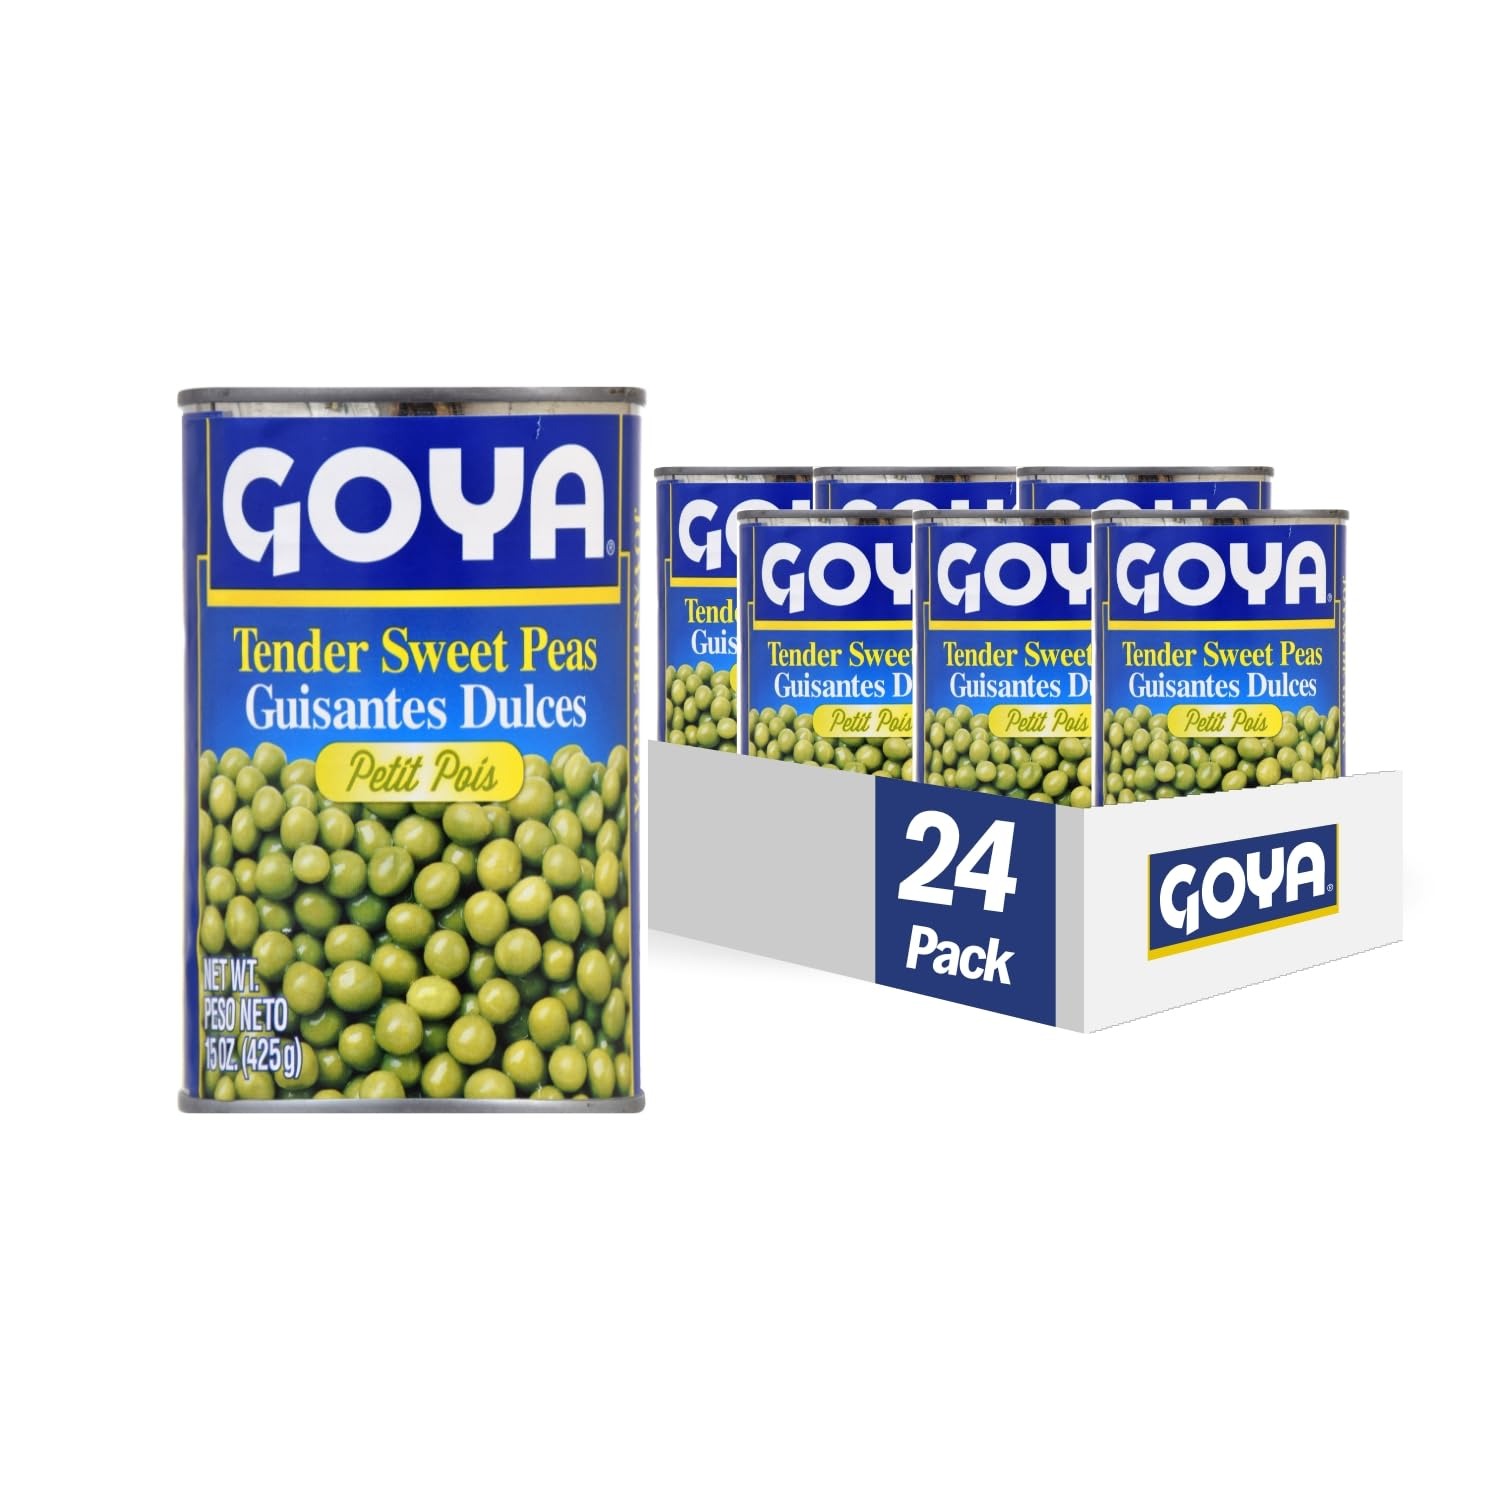
Item Name: Goya Foods Tender Sweet Peas, 15-Ounce (Pack of 24), (2531)
Bullet Point 1: AUTHENTIC GOYA | Full flavor, green-colored buttery tender sweet peas are easily brought to your very own kitchen table with Goya Tender Sweet Peas, uniform in size, shape and flavor.
Bullet Point 2: CONVENIENT & VERSATILE | Fresh and delightful, Goya Tender Sweet Peas are ready for you to eat straight from the can or use for all of your favorite homemade recipes!
Bullet Point 3: NUTRITIONAL QUALITIES | Low Fat, Saturated Fat Free, Trans Fat Free, Cholesterol Free, Low Sodium
Bullet Point 4: PREMIUM QUALITY | If it's Goya... it has to be good! | ¡Si es Goya... tiene que ser bueno!
Bullet Point 5: PACK OF 24: 15 OZ CANS | Single unit boxes and multipacks of Goya's extensive line of Products available on Amazon, Amazon Fresh and Prime Pantry
Value: 360.0
Unit: Fl Oz

Price: 4.325